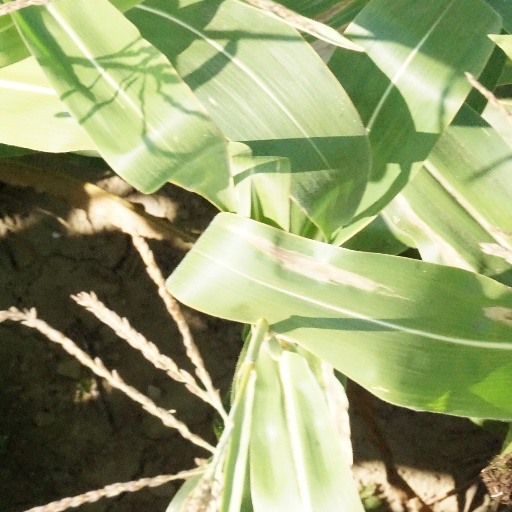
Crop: maize; corn